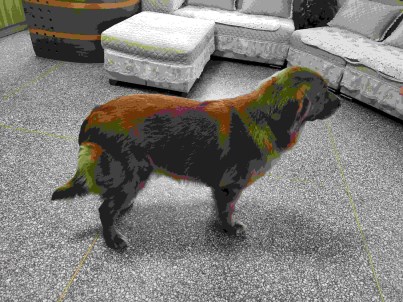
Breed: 5355-n000126-golden_retriever